Dion, Archaeological Museum

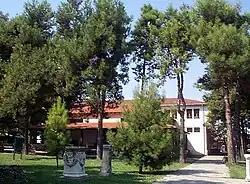
Dion Archaeological Museum

The Archaeological Museum of Dion is a museum in Dion in the Pieria regional unit of Central Macedonia, Greece.